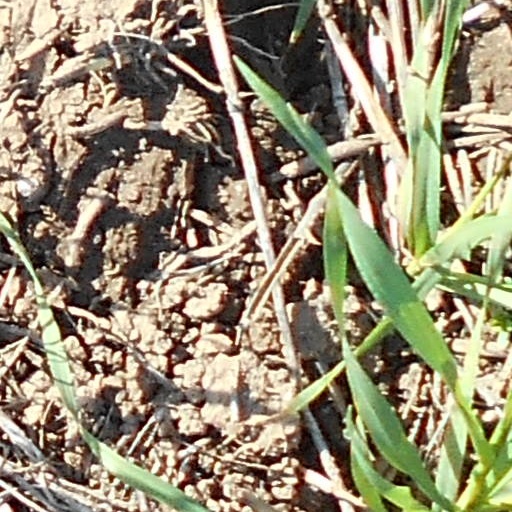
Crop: wheat